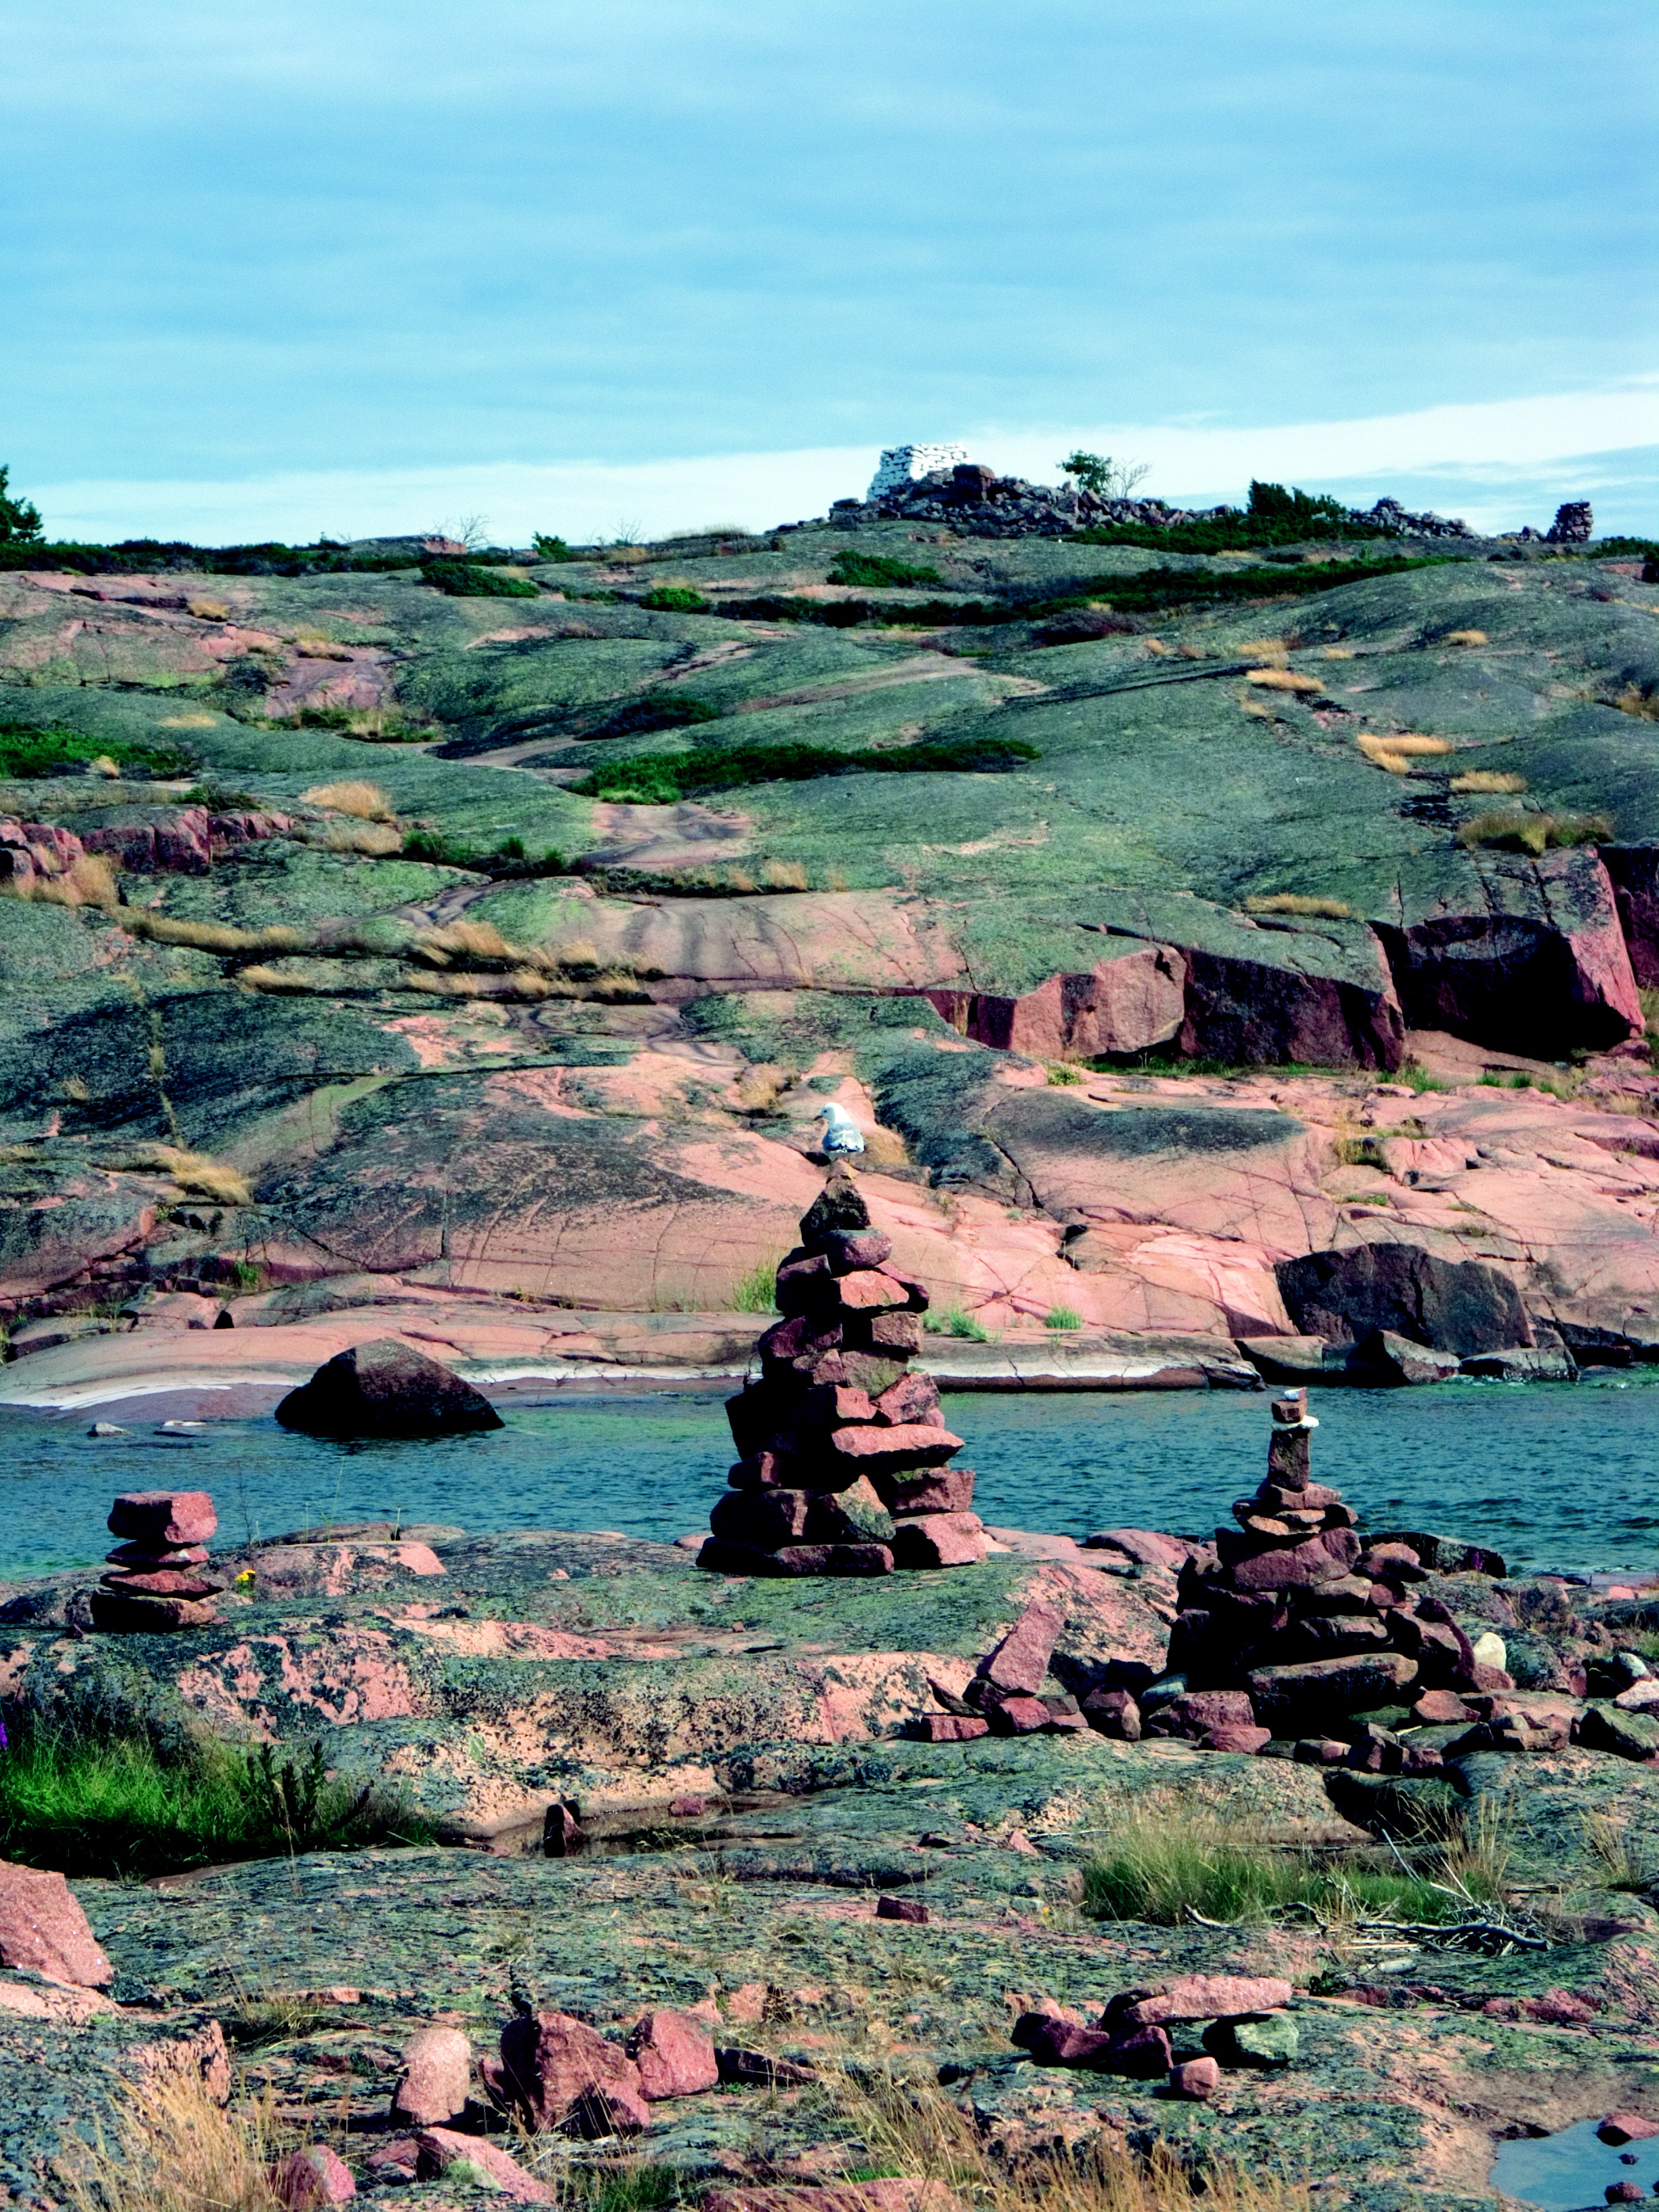
landscape, sea, coast, nature, rock, ocean, shore, land, cliff, cove, gull, bay, terrain, geology, landform